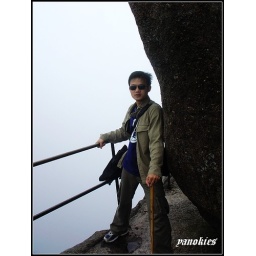
trip to huangshan in the summer of 2005 the famous flying stone